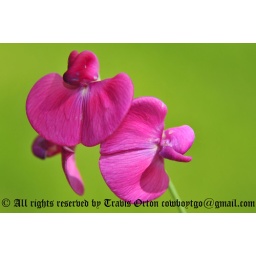
Holding flower in one hand camera in the other. The green background is the lawn.